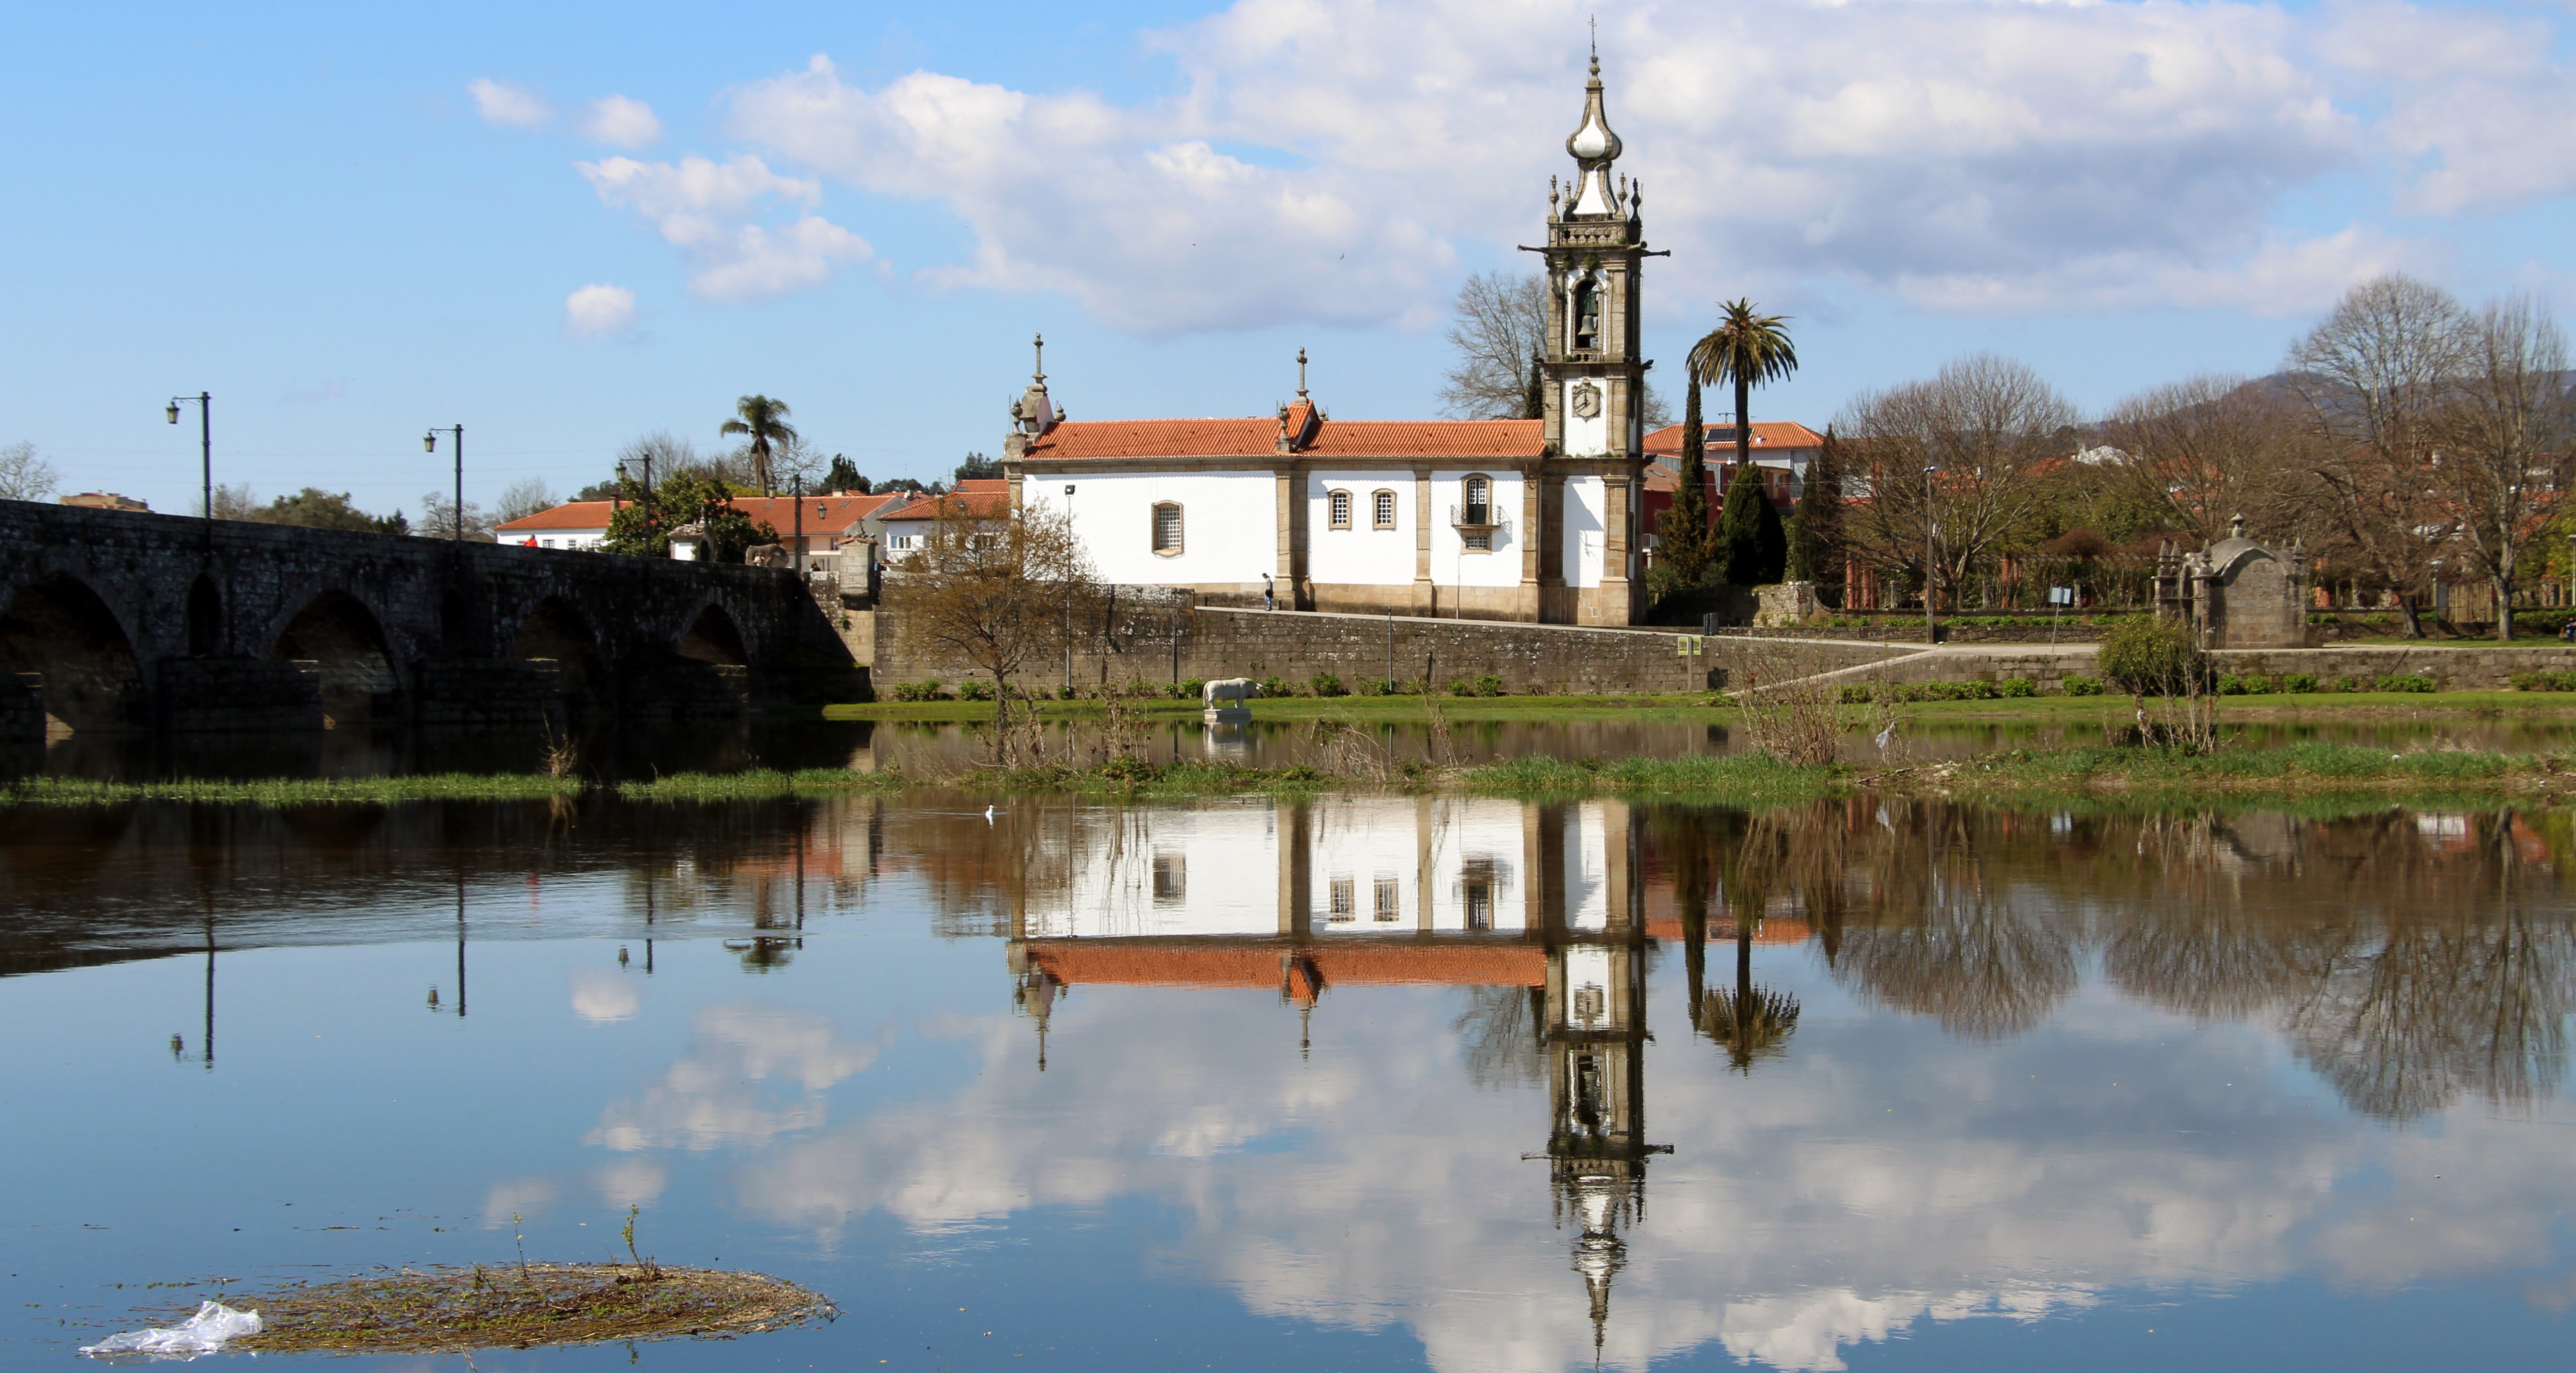
water, bridge, lake, river, canal, reflection, tower, waterway, rio, lima